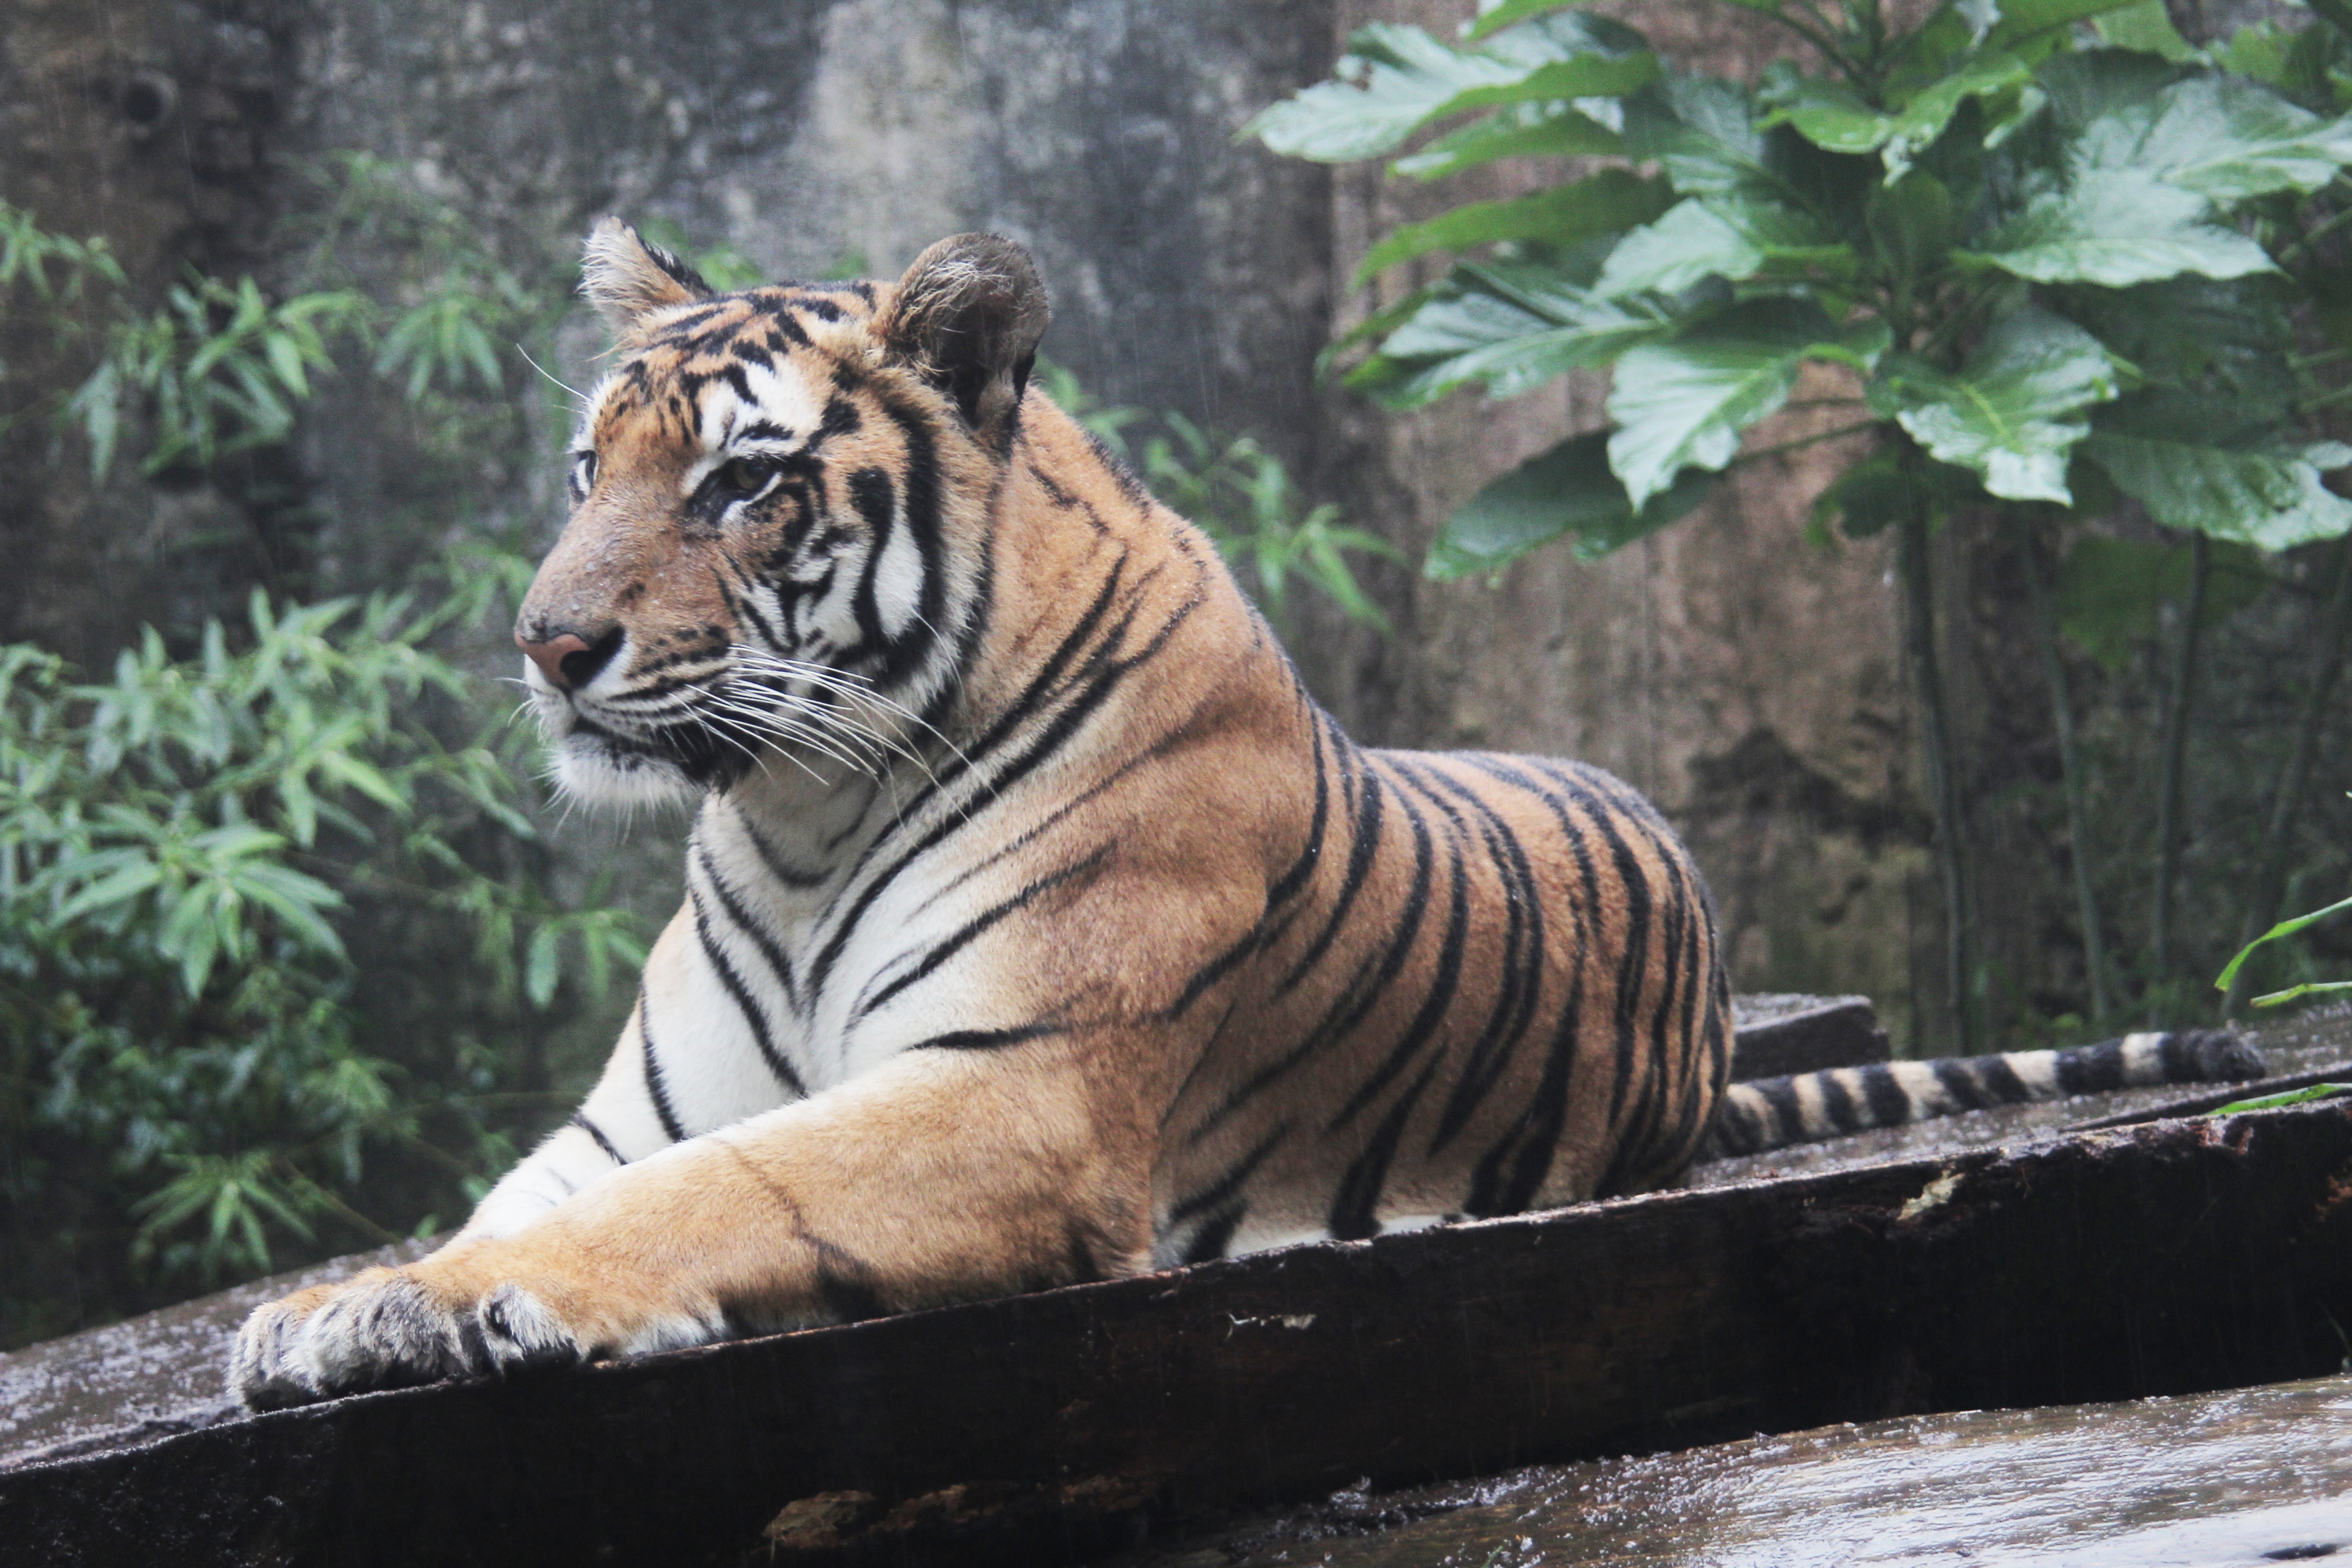
nature, animal, wildlife, wild, zoo, mammal, predator, fauna, tiger, endangered, paws, indonesia, species, panthera, carnivore, tigris, sumatran, big cats, cat like mammal